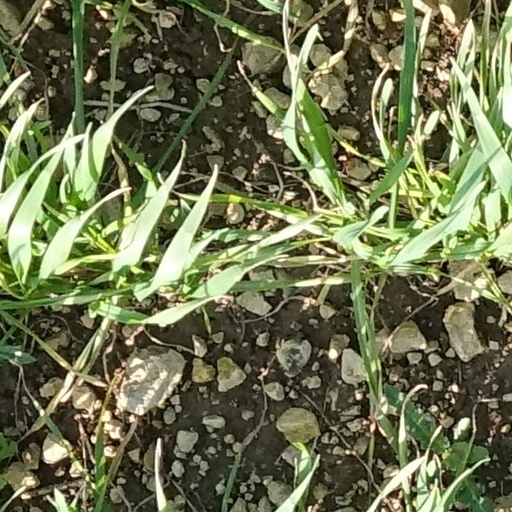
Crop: wheat